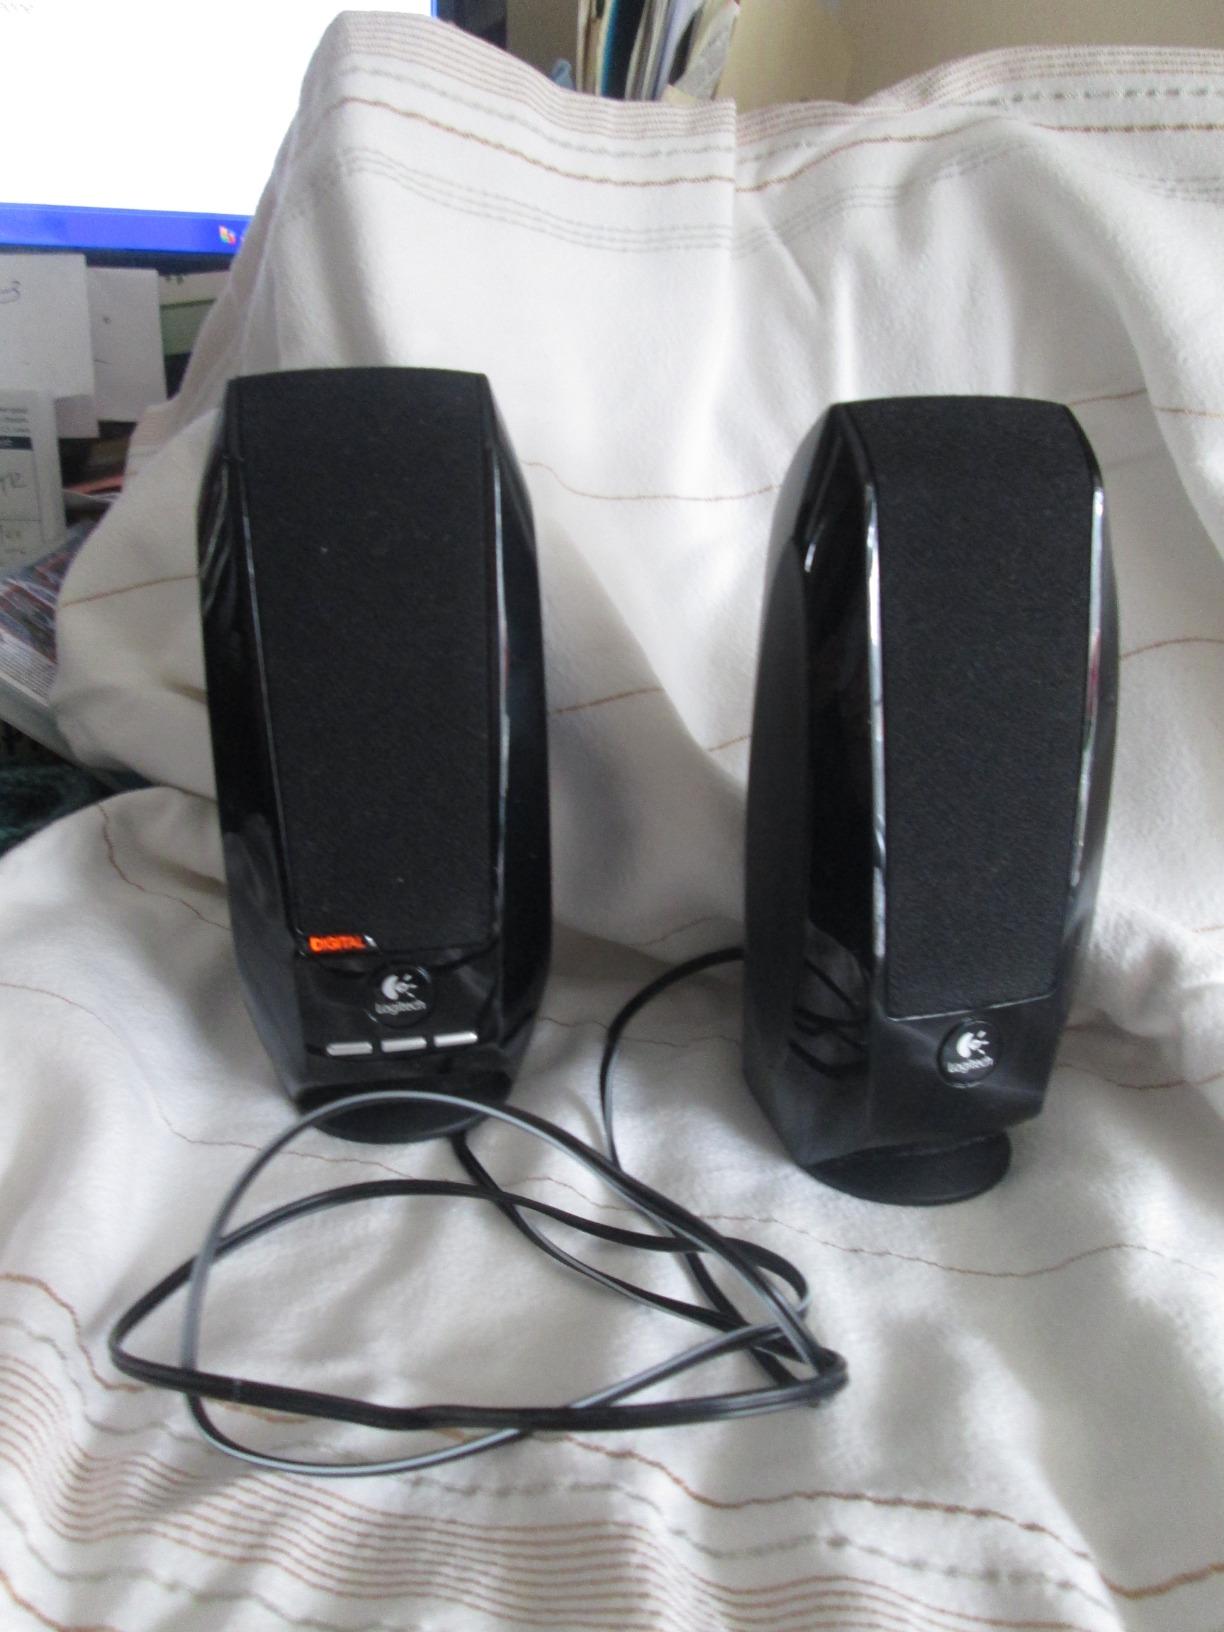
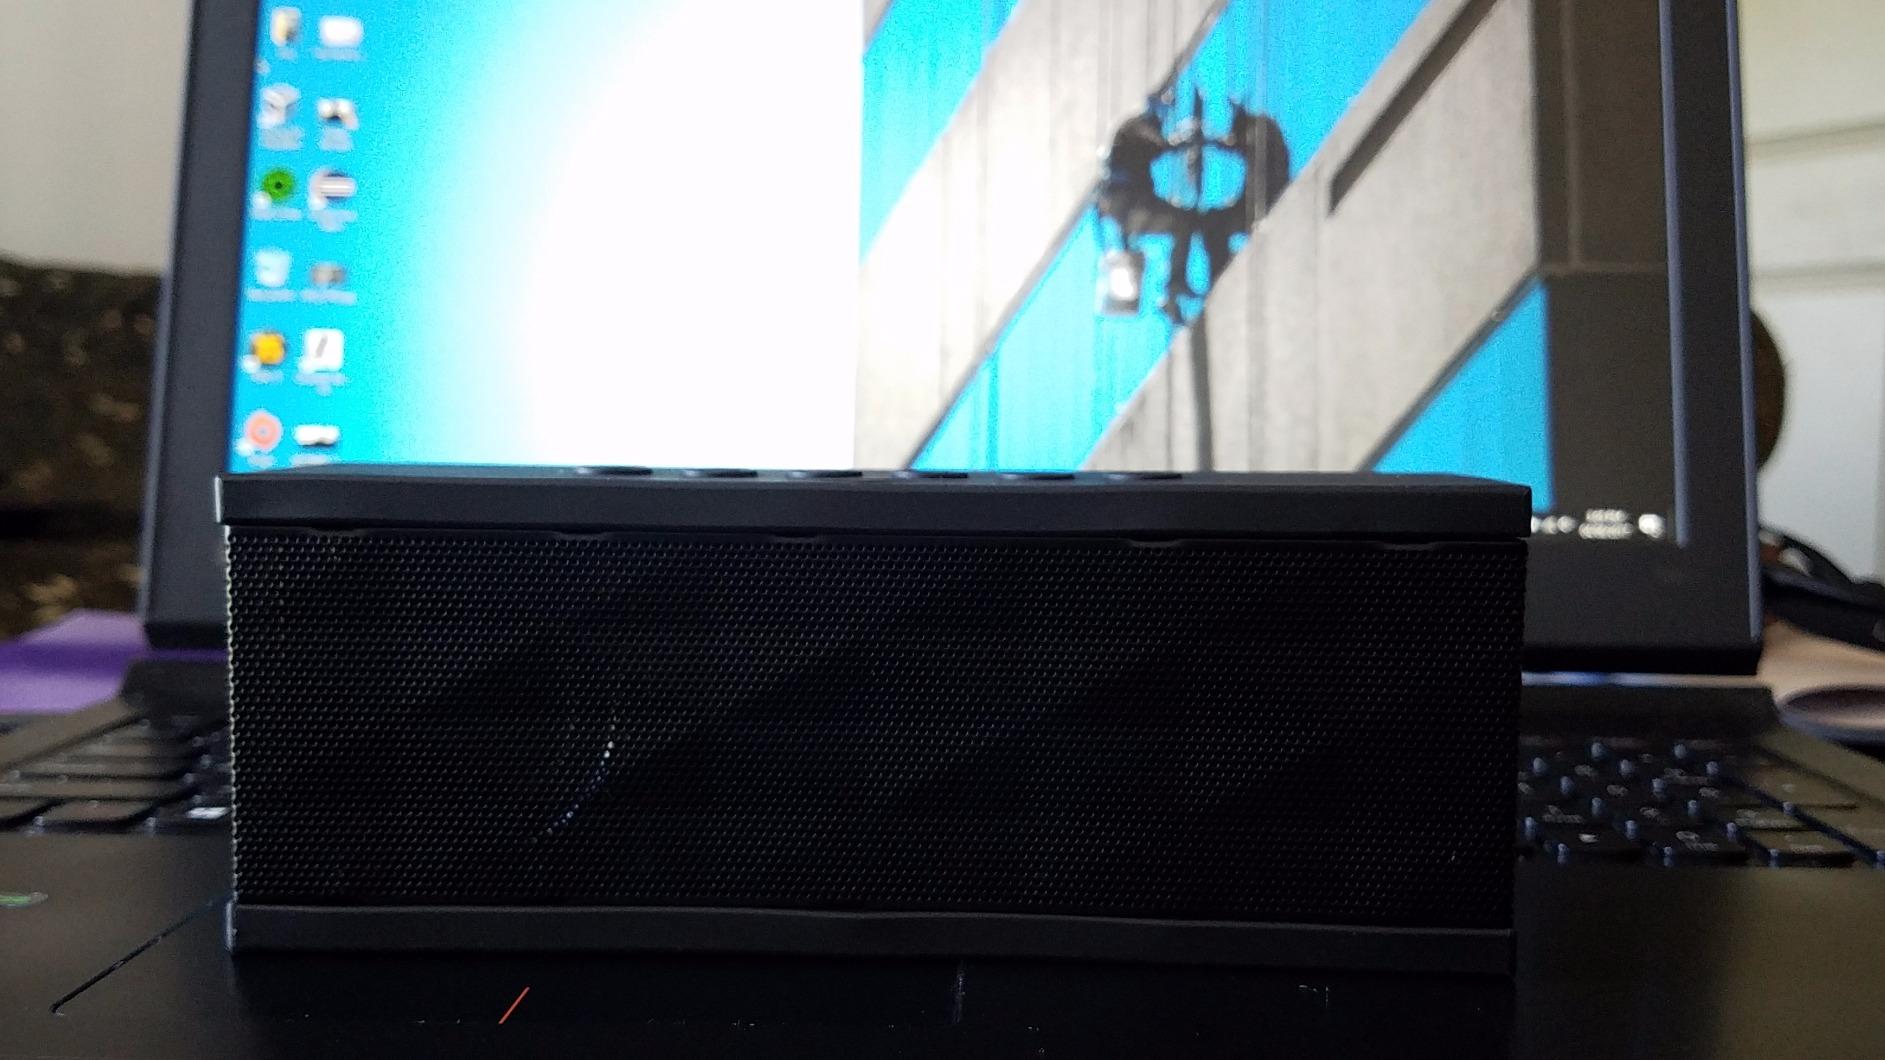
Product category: speaker
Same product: no